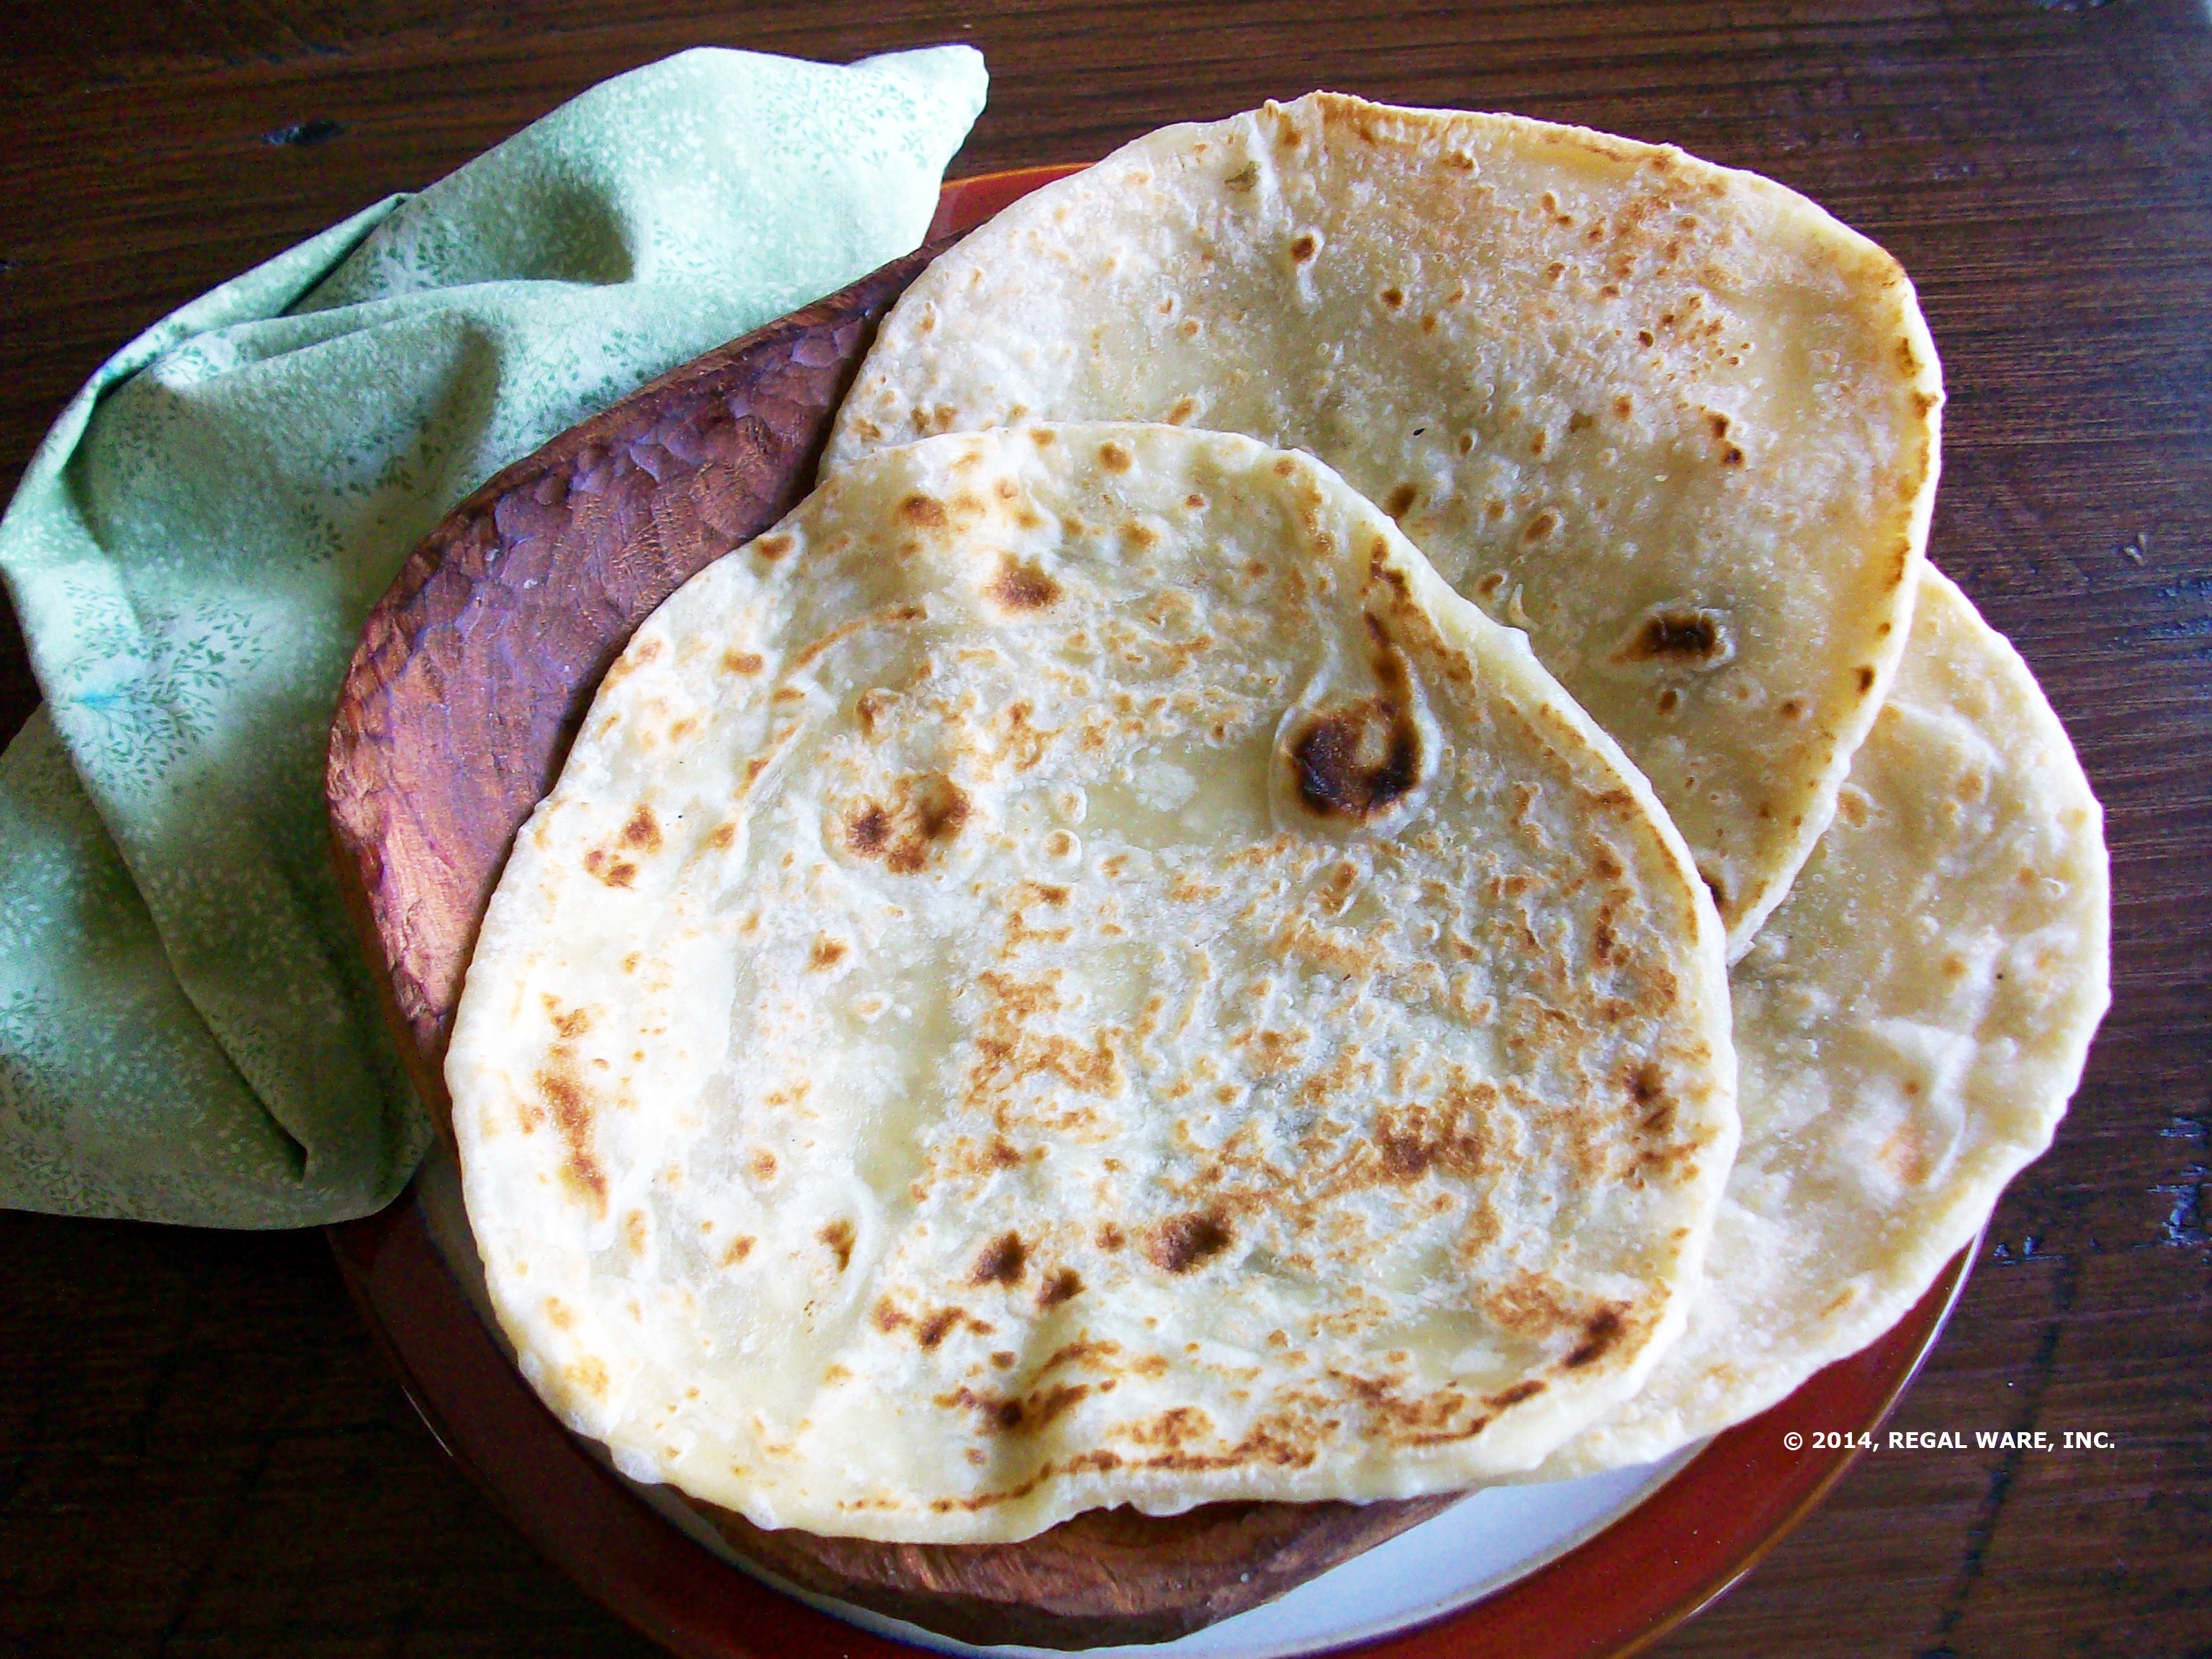
Dish: chapati